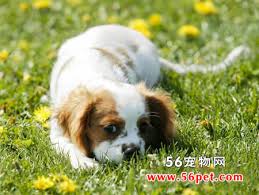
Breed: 207-n000026-Blenheim_spaniel